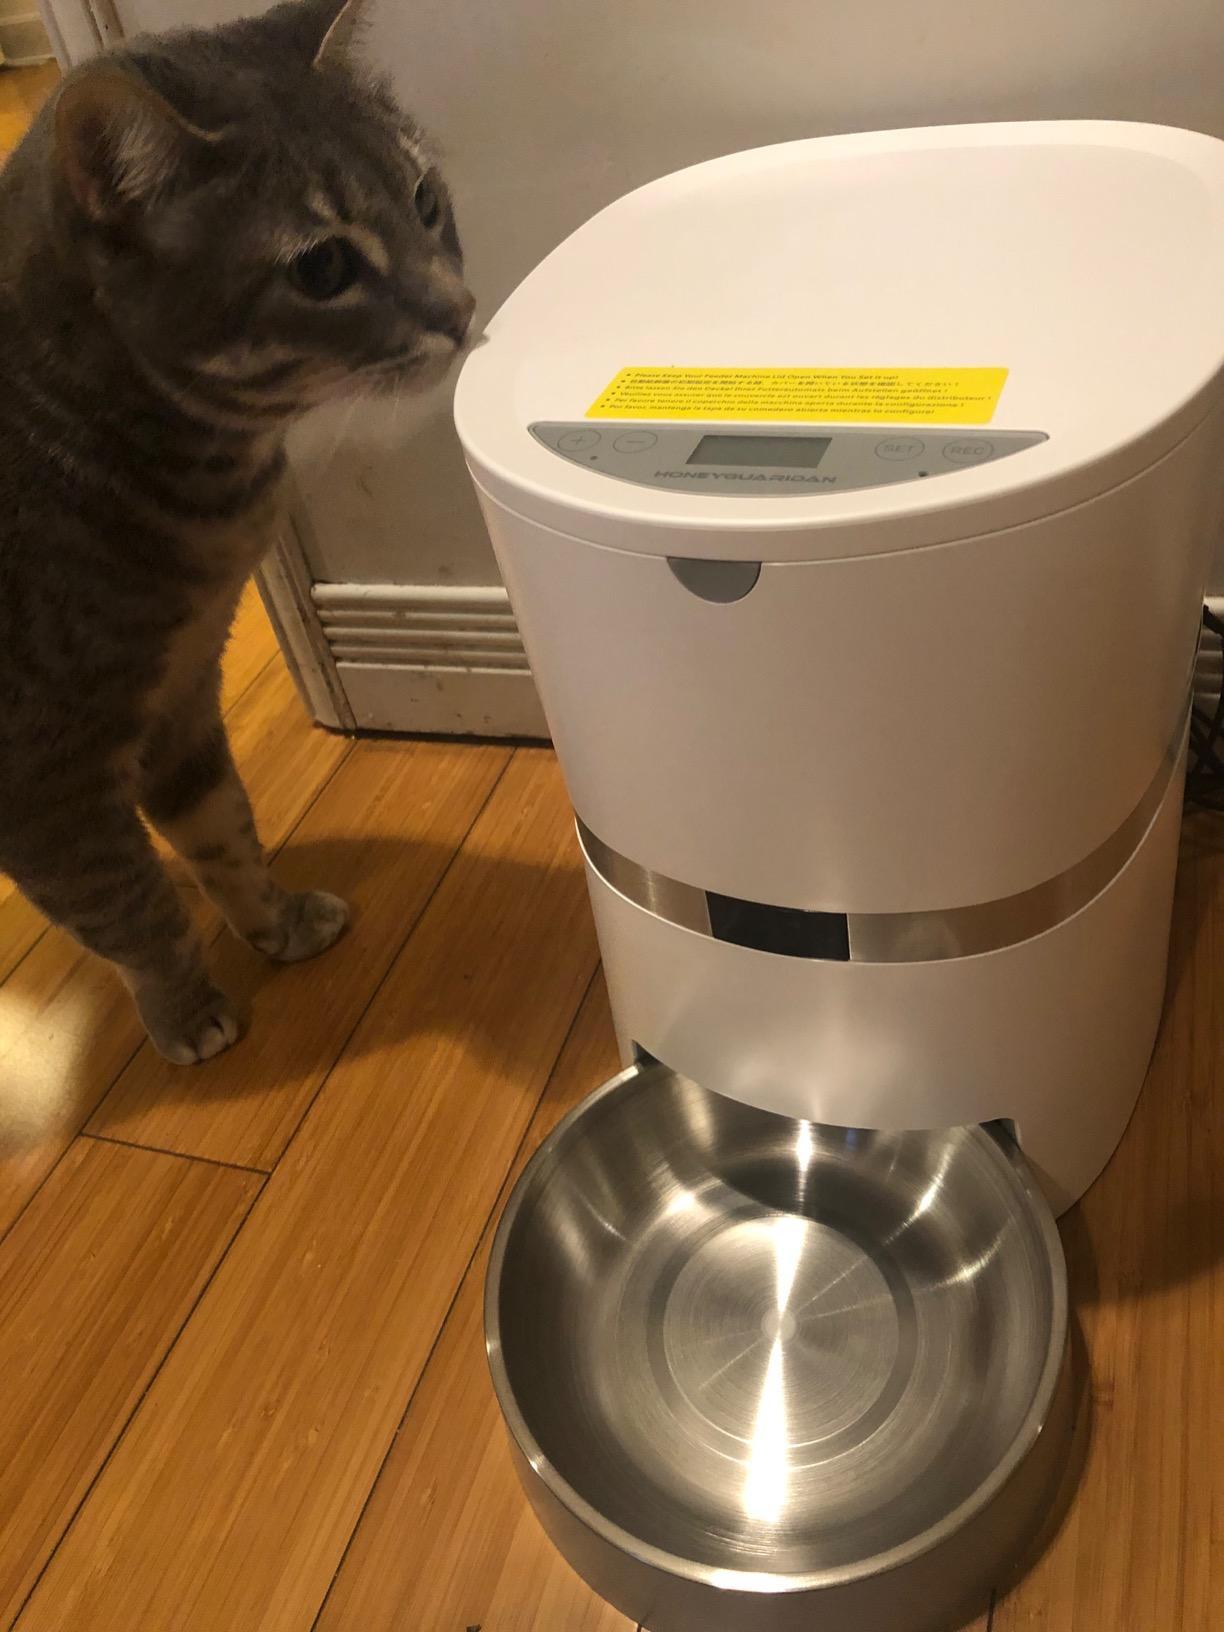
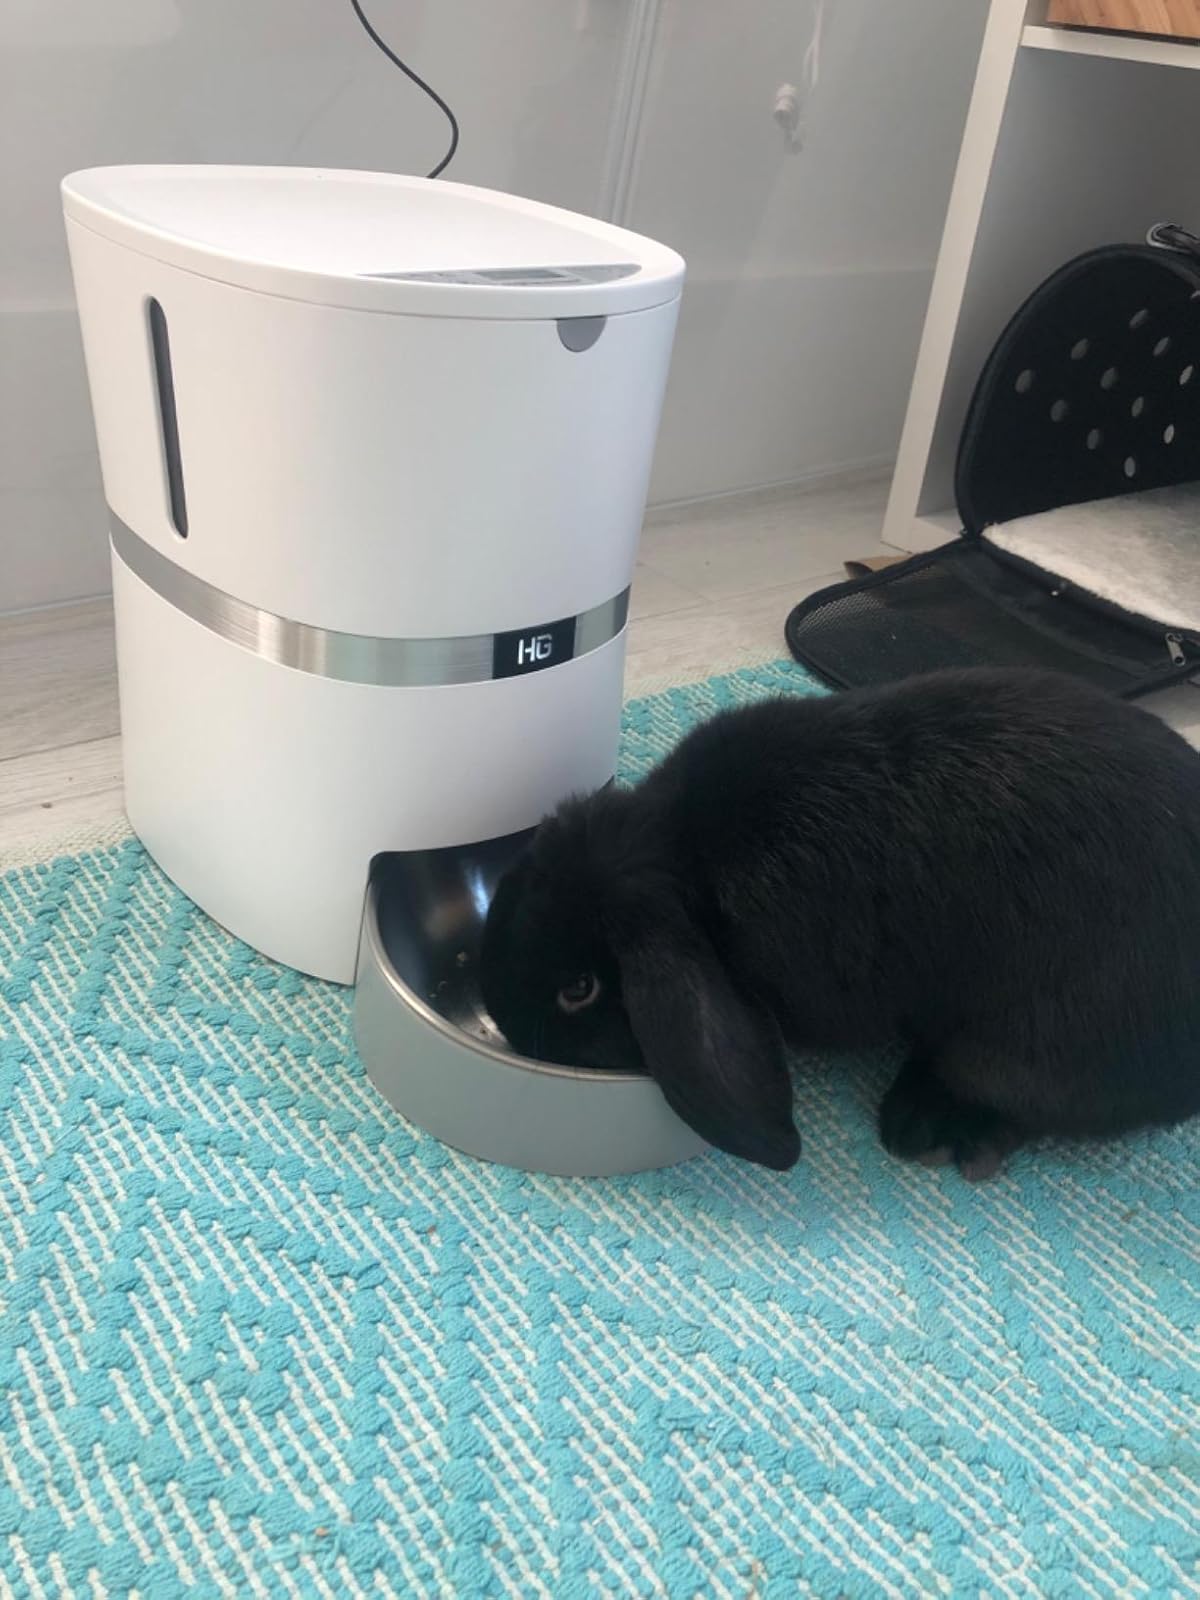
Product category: items_feeder
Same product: yes